Onychonycteris

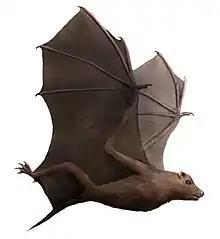
Restoration

"Onychonycteris" was unique among bats in that it had claws on all five fingers, as opposed to two or three in all other known species. Its unique limb proportions represent an intermediate between bats and non-flying mammals, with longer hind-limbs and proportionally shorter wings. The aerofoil of "O. finneyi" lacks any aerodynamic equivalent among known bats, and this aerofoil likely contributed to an undulating flight style that alternated fluttering and gliding. This flight style may represent both a functional and evolutionary intermediate between gliding and powered flight.